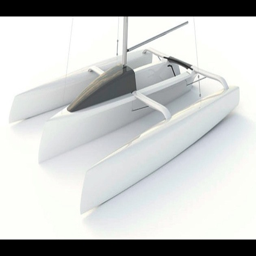
ship type of the year nominee